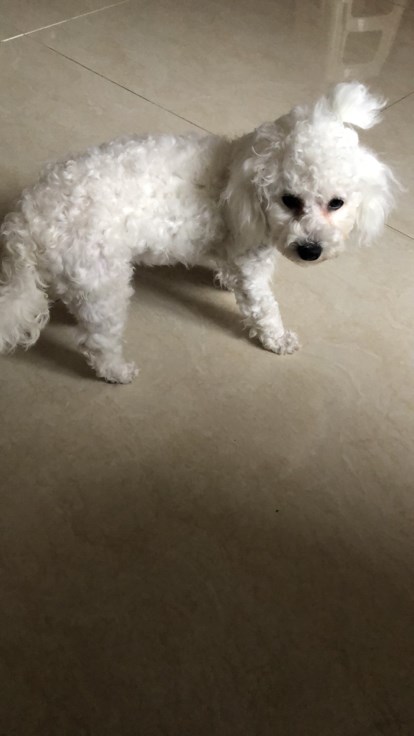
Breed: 3083-n000117-Bichon_Frise